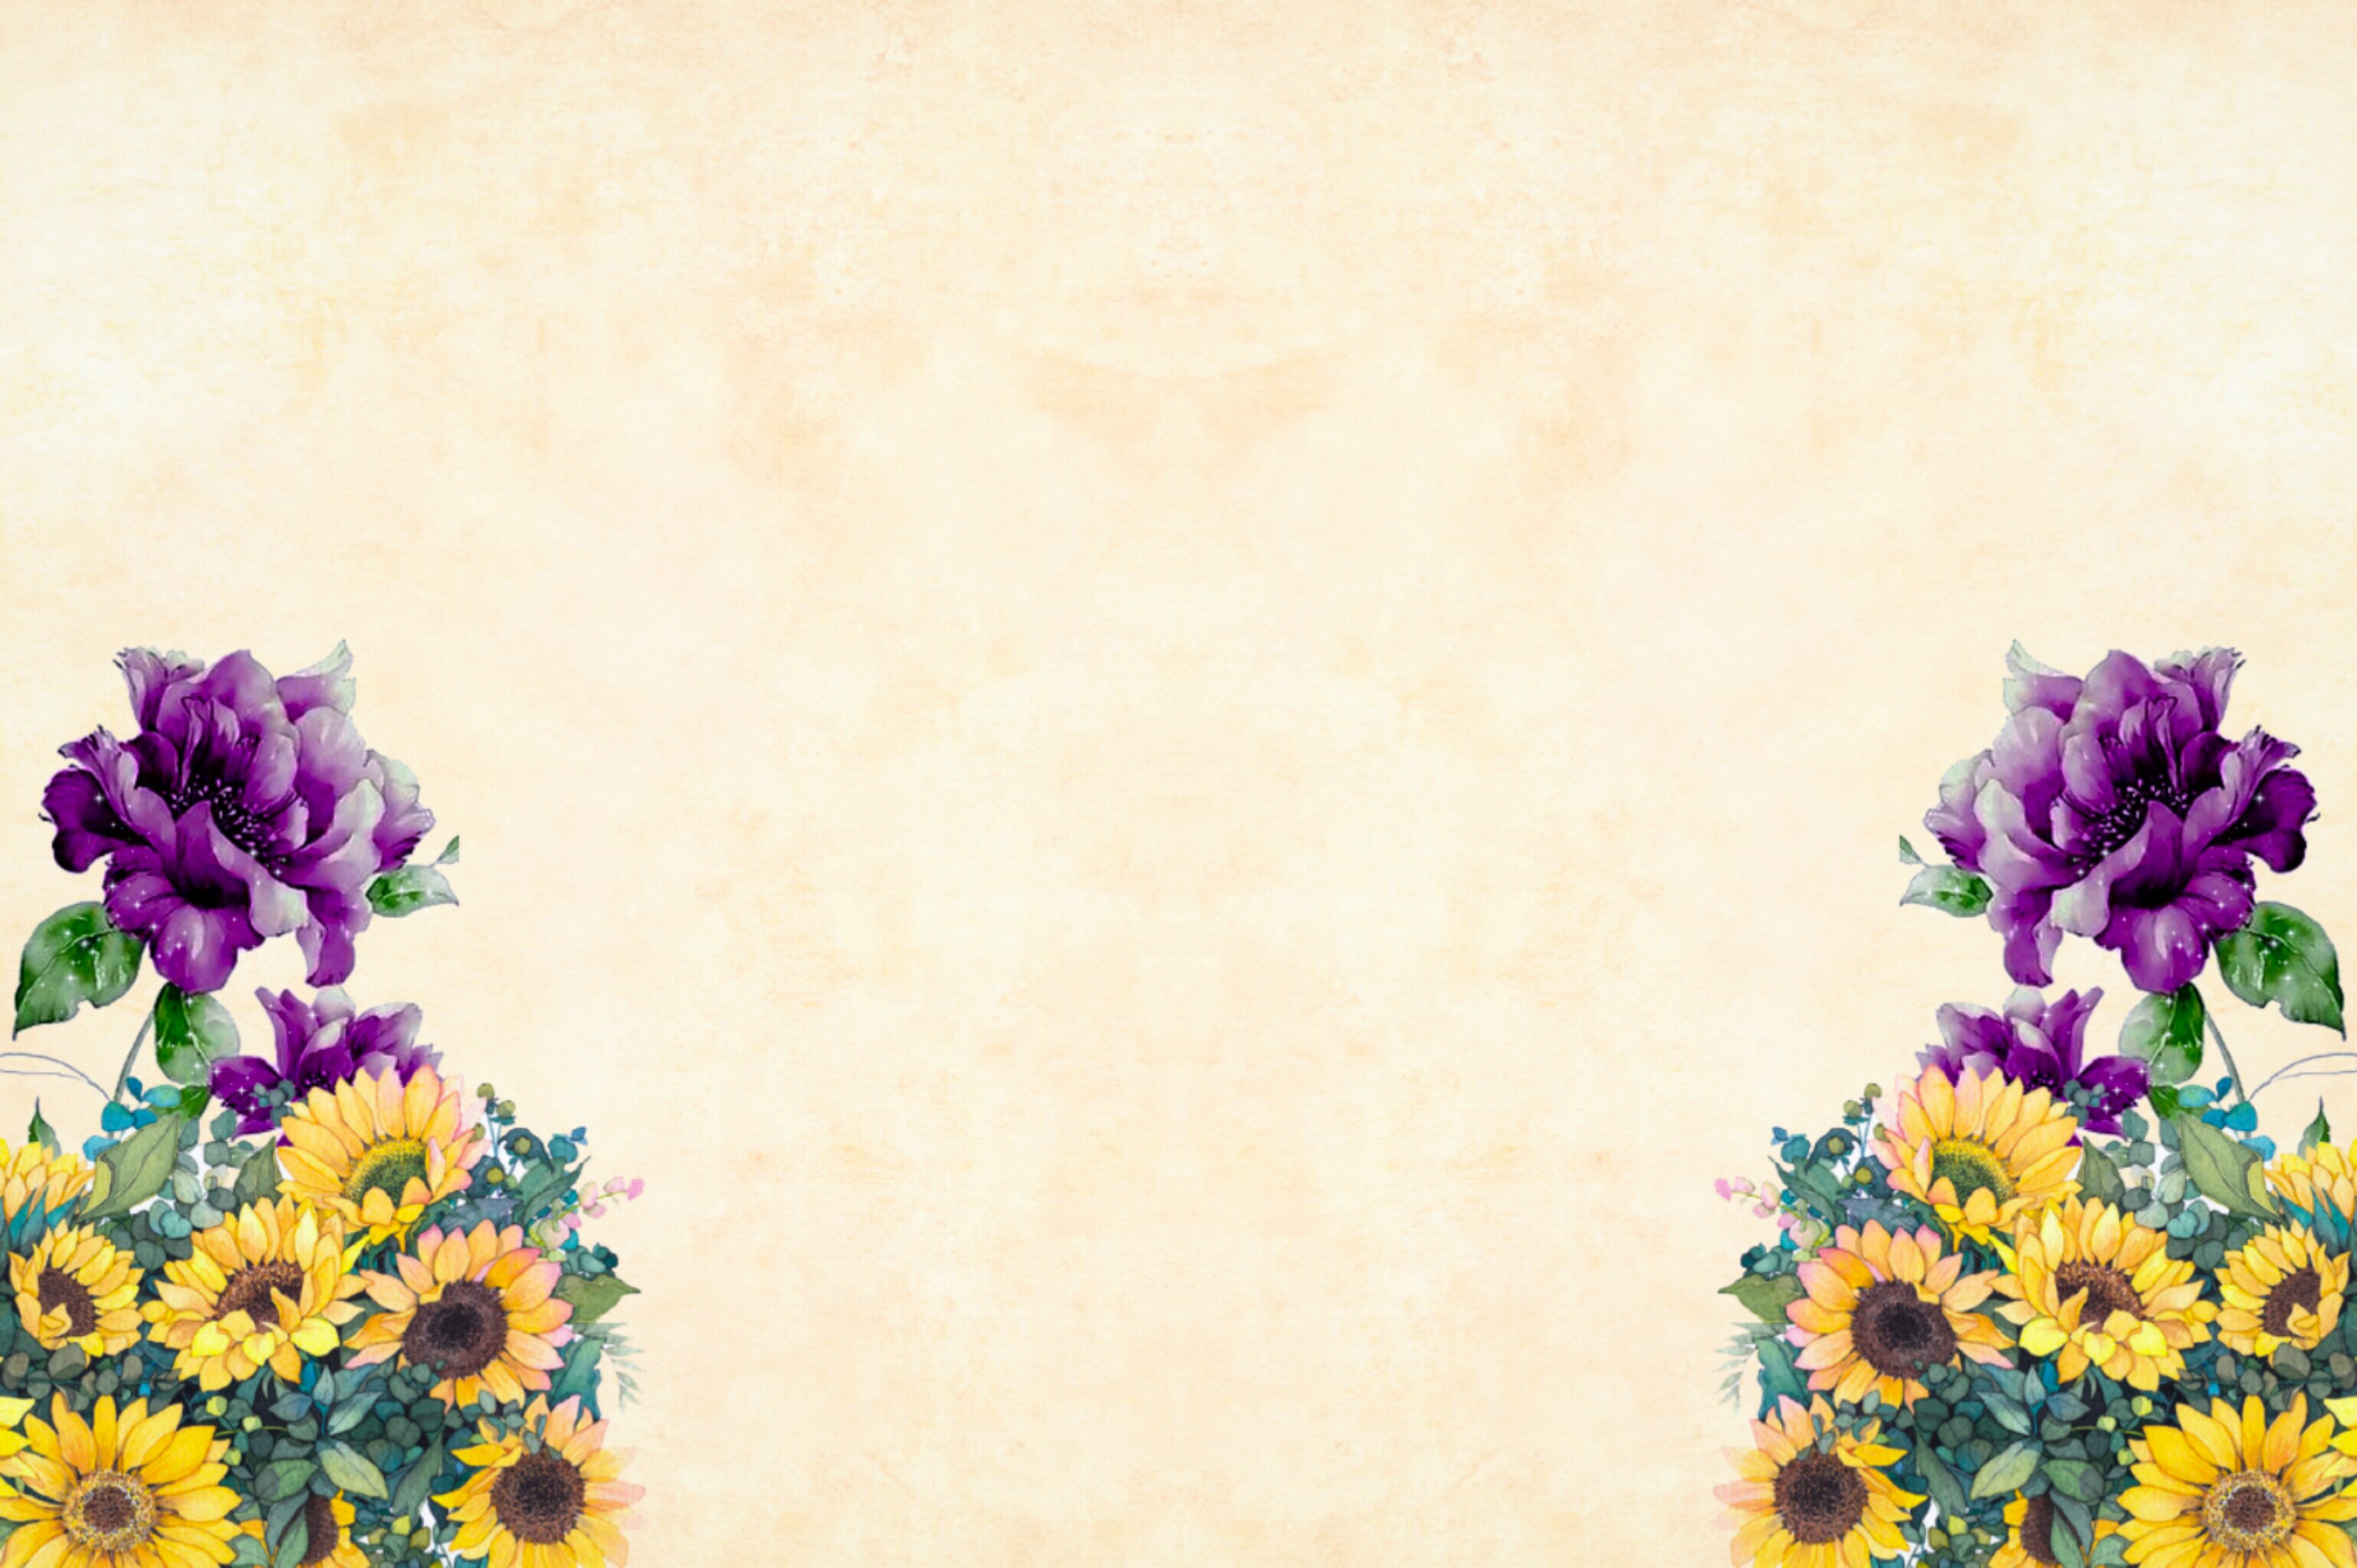
flower, background, watercolor, floral, border, garden frame, spring, vintage, card, art, wedding, design, hand made, fashion, sketch, celebration, bouquet, decorative, ornament, greeting, elegant, holiday, love, birthday, flora, wreath, mother, artwork, bloom, blossom, congratulation, cornflower, creative, day, decoration, drawing, grow, invitation, nature, painting, petal, plant, postcard, r, flowering plant, yellow, purple, violet, sunflower, wildflower, flower arranging, floristry, floral design, violet family, computer wallpaper, sky